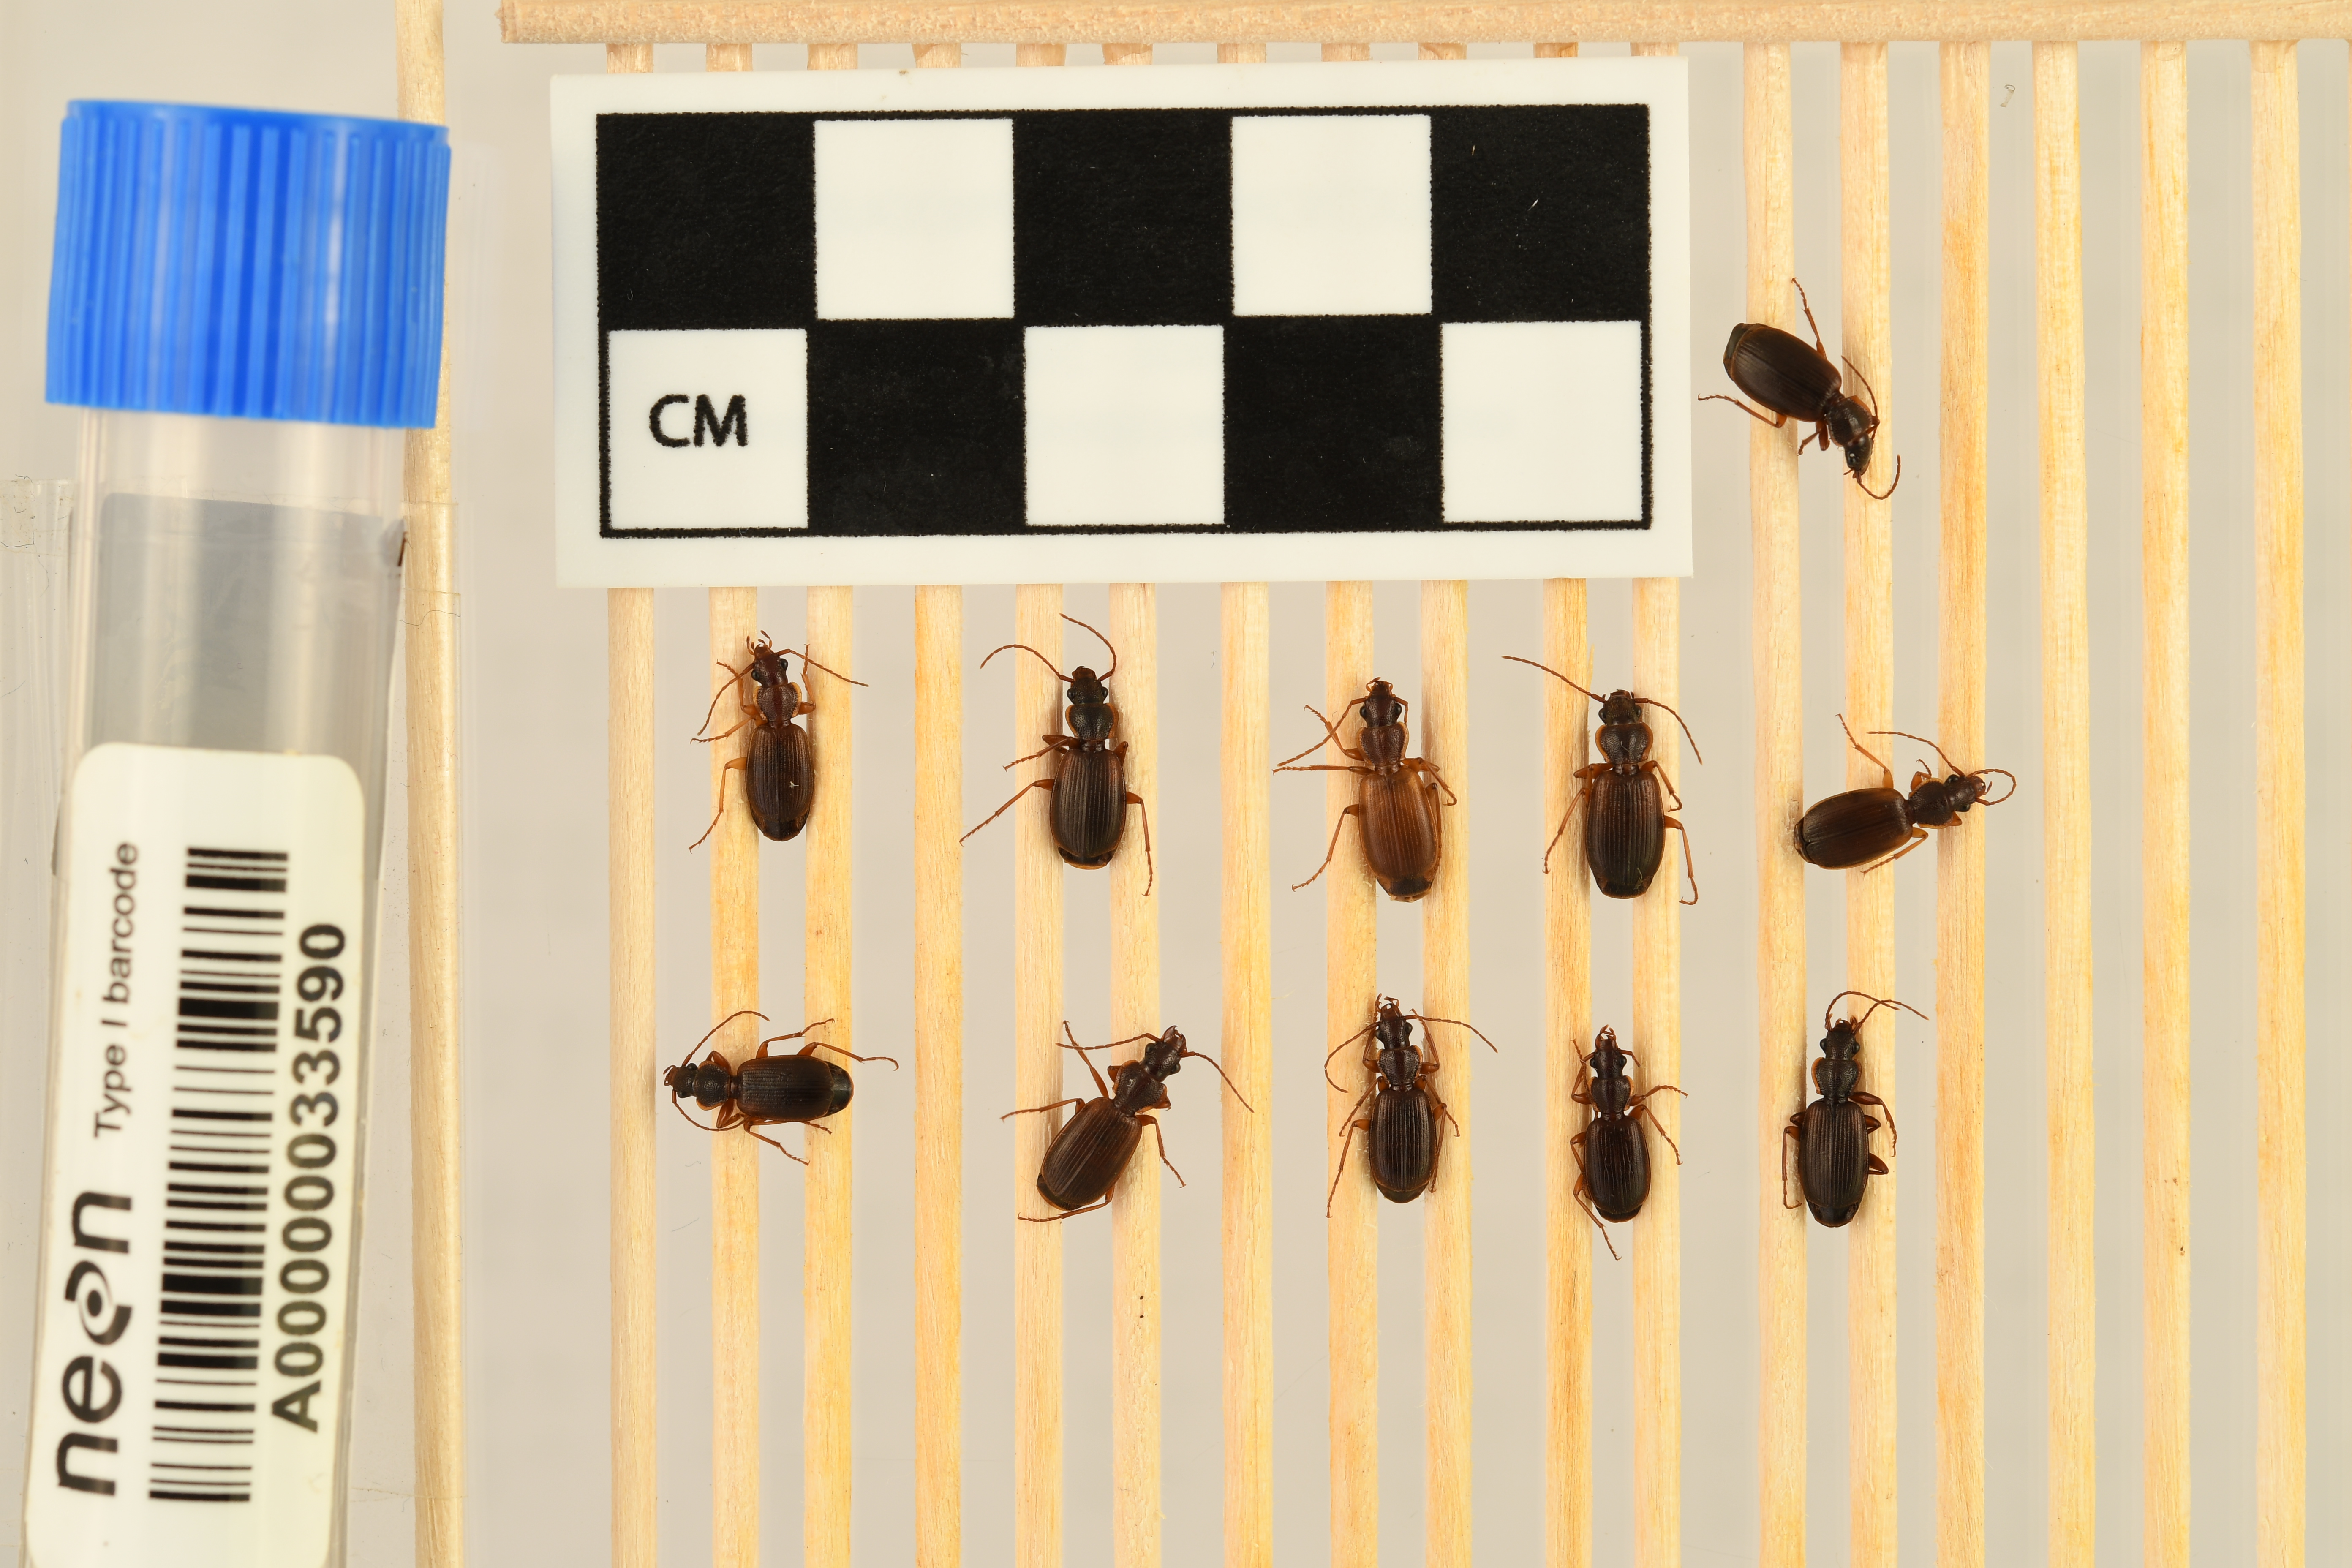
Cymindis cribricollis — Bartlett Experimental Forest NEON, plot BART_068. Beetle 1, ElytraLength: 0.497 cm (lying flat: Yes)

Cymindis cribricollis — Bartlett Experimental Forest NEON, plot BART_068. Beetle 1, ElytraWidth: 0.2602 cm (lying flat: Yes)

Cymindis cribricollis — Bartlett Experimental Forest NEON, plot BART_068. Beetle 2, ElytraLength: 0.4345 cm (lying flat: Yes)

Cymindis cribricollis — Bartlett Experimental Forest NEON, plot BART_068. Beetle 2, ElytraWidth: 0.2345 cm (lying flat: Yes)

Cymindis cribricollis — Bartlett Experimental Forest NEON, plot BART_068. Beetle 3, ElytraLength: 0.4845 cm (lying flat: Yes)

Cymindis cribricollis — Bartlett Experimental Forest NEON, plot BART_068. Beetle 3, ElytraWidth: 0.2555 cm (lying flat: Yes)

Cymindis cribricollis — Bartlett Experimental Forest NEON, plot BART_068. Beetle 4, ElytraLength: 0.4966 cm (lying flat: Yes)

Cymindis cribricollis — Bartlett Experimental Forest NEON, plot BART_068. Beetle 4, ElytraWidth: 0.2611 cm (lying flat: Yes)

Cymindis cribricollis — Bartlett Experimental Forest NEON, plot BART_068. Beetle 5, ElytraLength: 0.5174 cm (lying flat: Yes)

Cymindis cribricollis — Bartlett Experimental Forest NEON, plot BART_068. Beetle 5, ElytraWidth: 0.269 cm (lying flat: Yes)

Cymindis cribricollis — Bartlett Experimental Forest NEON, plot BART_068. Beetle 6, ElytraLength: 0.4888 cm (lying flat: Yes)

Cymindis cribricollis — Bartlett Experimental Forest NEON, plot BART_068. Beetle 6, ElytraWidth: 0.2487 cm (lying flat: Yes)

Cymindis cribricollis — Bartlett Experimental Forest NEON, plot BART_068. Beetle 7, ElytraLength: 0.4345 cm (lying flat: Yes)

Cymindis cribricollis — Bartlett Experimental Forest NEON, plot BART_068. Beetle 7, ElytraWidth: 0.2208 cm (lying flat: Yes)

Cymindis cribricollis — Bartlett Experimental Forest NEON, plot BART_068. Beetle 8, ElytraLength: 0.5159 cm (lying flat: Yes)

Cymindis cribricollis — Bartlett Experimental Forest NEON, plot BART_068. Beetle 8, ElytraWidth: 0.2704 cm (lying flat: Yes)

Cymindis cribricollis — Bartlett Experimental Forest NEON, plot BART_068. Beetle 9, ElytraLength: 0.4621 cm (lying flat: Yes)

Cymindis cribricollis — Bartlett Experimental Forest NEON, plot BART_068. Beetle 9, ElytraWidth: 0.2277 cm (lying flat: Yes)

Cymindis cribricollis — Bartlett Experimental Forest NEON, plot BART_068. Beetle 10, ElytraLength: 0.4427 cm (lying flat: Yes)

Cymindis cribricollis — Bartlett Experimental Forest NEON, plot BART_068. Beetle 10, ElytraWidth: 0.2285 cm (lying flat: Yes)

Cymindis cribricollis — Bartlett Experimental Forest NEON, plot BART_068. Beetle 11, ElytraLength: 0.4763 cm (lying flat: Yes)

Cymindis cribricollis — Bartlett Experimental Forest NEON, plot BART_068. Beetle 11, ElytraWidth: 0.2622 cm (lying flat: Yes)

Cymindis cribricollis — Bartlett Experimental Forest NEON, plot BART_068. Beetle 1, ElytraLength: 0.528 cm (lying flat: Yes)

Cymindis cribricollis — Bartlett Experimental Forest NEON, plot BART_068. Beetle 1, ElytraWidth: 0.2635 cm (lying flat: Yes)

Cymindis cribricollis — Bartlett Experimental Forest NEON, plot BART_068. Beetle 2, ElytraLength: 0.4786 cm (lying flat: Yes)

Cymindis cribricollis — Bartlett Experimental Forest NEON, plot BART_068. Beetle 2, ElytraWidth: 0.2429 cm (lying flat: Yes)

Cymindis cribricollis — Bartlett Experimental Forest NEON, plot BART_068. Beetle 3, ElytraLength: 0.5222 cm (lying flat: Yes)

Cymindis cribricollis — Bartlett Experimental Forest NEON, plot BART_068. Beetle 3, ElytraWidth: 0.2504 cm (lying flat: Yes)

Cymindis cribricollis — Bartlett Experimental Forest NEON, plot BART_068. Beetle 4, ElytraLength: 0.5367 cm (lying flat: Yes)

Cymindis cribricollis — Bartlett Experimental Forest NEON, plot BART_068. Beetle 4, ElytraWidth: 0.269 cm (lying flat: Yes)

Cymindis cribricollis — Bartlett Experimental Forest NEON, plot BART_068. Beetle 5, ElytraLength: 0.55 cm (lying flat: Yes)

Cymindis cribricollis — Bartlett Experimental Forest NEON, plot BART_068. Beetle 5, ElytraWidth: 0.2787 cm (lying flat: Yes)

Cymindis cribricollis — Bartlett Experimental Forest NEON, plot BART_068. Beetle 6, ElytraLength: 0.5173 cm (lying flat: Yes)

Cymindis cribricollis — Bartlett Experimental Forest NEON, plot BART_068. Beetle 6, ElytraWidth: 0.2552 cm (lying flat: Yes)

Cymindis cribricollis — Bartlett Experimental Forest NEON, plot BART_068. Beetle 7, ElytraLength: 0.45 cm (lying flat: Yes)

Cymindis cribricollis — Bartlett Experimental Forest NEON, plot BART_068. Beetle 7, ElytraWidth: 0.2358 cm (lying flat: Yes)

Cymindis cribricollis — Bartlett Experimental Forest NEON, plot BART_068. Beetle 8, ElytraLength: 0.5372 cm (lying flat: Yes)

Cymindis cribricollis — Bartlett Experimental Forest NEON, plot BART_068. Beetle 8, ElytraWidth: 0.2815 cm (lying flat: Yes)

Cymindis cribricollis — Bartlett Experimental Forest NEON, plot BART_068. Beetle 9, ElytraLength: 0.5072 cm (lying flat: Yes)

Cymindis cribricollis — Bartlett Experimental Forest NEON, plot BART_068. Beetle 9, ElytraWidth: 0.2429 cm (lying flat: Yes)

Cymindis cribricollis — Bartlett Experimental Forest NEON, plot BART_068. Beetle 10, ElytraLength: 0.4591 cm (lying flat: Yes)

Cymindis cribricollis — Bartlett Experimental Forest NEON, plot BART_068. Beetle 10, ElytraWidth: 0.2504 cm (lying flat: Yes)

Cymindis cribricollis — Bartlett Experimental Forest NEON, plot BART_068. Beetle 11, ElytraLength: 0.5143 cm (lying flat: Yes)

Cymindis cribricollis — Bartlett Experimental Forest NEON, plot BART_068. Beetle 11, ElytraWidth: 0.2571 cm (lying flat: Yes)

Cymindis cribricollis — Bartlett Experimental Forest NEON, plot BART_068. Beetle 1, ElytraLength: 0.4712 cm (lying flat: Yes)

Cymindis cribricollis — Bartlett Experimental Forest NEON, plot BART_068. Beetle 1, ElytraWidth: 0.2361 cm (lying flat: Yes)

Cymindis cribricollis — Bartlett Experimental Forest NEON, plot BART_068. Beetle 2, ElytraLength: 0.4286 cm (lying flat: Yes)

Cymindis cribricollis — Bartlett Experimental Forest NEON, plot BART_068. Beetle 2, ElytraWidth: 0.2209 cm (lying flat: Yes)

Cymindis cribricollis — Bartlett Experimental Forest NEON, plot BART_068. Beetle 3, ElytraLength: 0.4877 cm (lying flat: Yes)

Cymindis cribricollis — Bartlett Experimental Forest NEON, plot BART_068. Beetle 3, ElytraWidth: 0.2403 cm (lying flat: Yes)

Cymindis cribricollis — Bartlett Experimental Forest NEON, plot BART_068. Beetle 4, ElytraLength: 0.4815 cm (lying flat: Yes)

Cymindis cribricollis — Bartlett Experimental Forest NEON, plot BART_068. Beetle 4, ElytraWidth: 0.2498 cm (lying flat: Yes)

Cymindis cribricollis — Bartlett Experimental Forest NEON, plot BART_068. Beetle 5, ElytraLength: 0.513 cm (lying flat: Yes)

Cymindis cribricollis — Bartlett Experimental Forest NEON, plot BART_068. Beetle 5, ElytraWidth: 0.2665 cm (lying flat: Yes)

Cymindis cribricollis — Bartlett Experimental Forest NEON, plot BART_068. Beetle 6, ElytraLength: 0.4665 cm (lying flat: Yes)

Cymindis cribricollis — Bartlett Experimental Forest NEON, plot BART_068. Beetle 6, ElytraWidth: 0.2426 cm (lying flat: Yes)

Cymindis cribricollis — Bartlett Experimental Forest NEON, plot BART_068. Beetle 7, ElytraLength: 0.4221 cm (lying flat: Yes)

Cymindis cribricollis — Bartlett Experimental Forest NEON, plot BART_068. Beetle 7, ElytraWidth: 0.2273 cm (lying flat: Yes)

Cymindis cribricollis — Bartlett Experimental Forest NEON, plot BART_068. Beetle 8, ElytraLength: 0.4922 cm (lying flat: Yes)

Cymindis cribricollis — Bartlett Experimental Forest NEON, plot BART_068. Beetle 8, ElytraWidth: 0.2468 cm (lying flat: Yes)

Cymindis cribricollis — Bartlett Experimental Forest NEON, plot BART_068. Beetle 9, ElytraLength: 0.4546 cm (lying flat: Yes)

Cymindis cribricollis — Bartlett Experimental Forest NEON, plot BART_068. Beetle 9, ElytraWidth: 0.2144 cm (lying flat: Yes)

Cymindis cribricollis — Bartlett Experimental Forest NEON, plot BART_068. Beetle 10, ElytraLength: 0.4233 cm (lying flat: Yes)

Cymindis cribricollis — Bartlett Experimental Forest NEON, plot BART_068. Beetle 10, ElytraWidth: 0.2152 cm (lying flat: Yes)